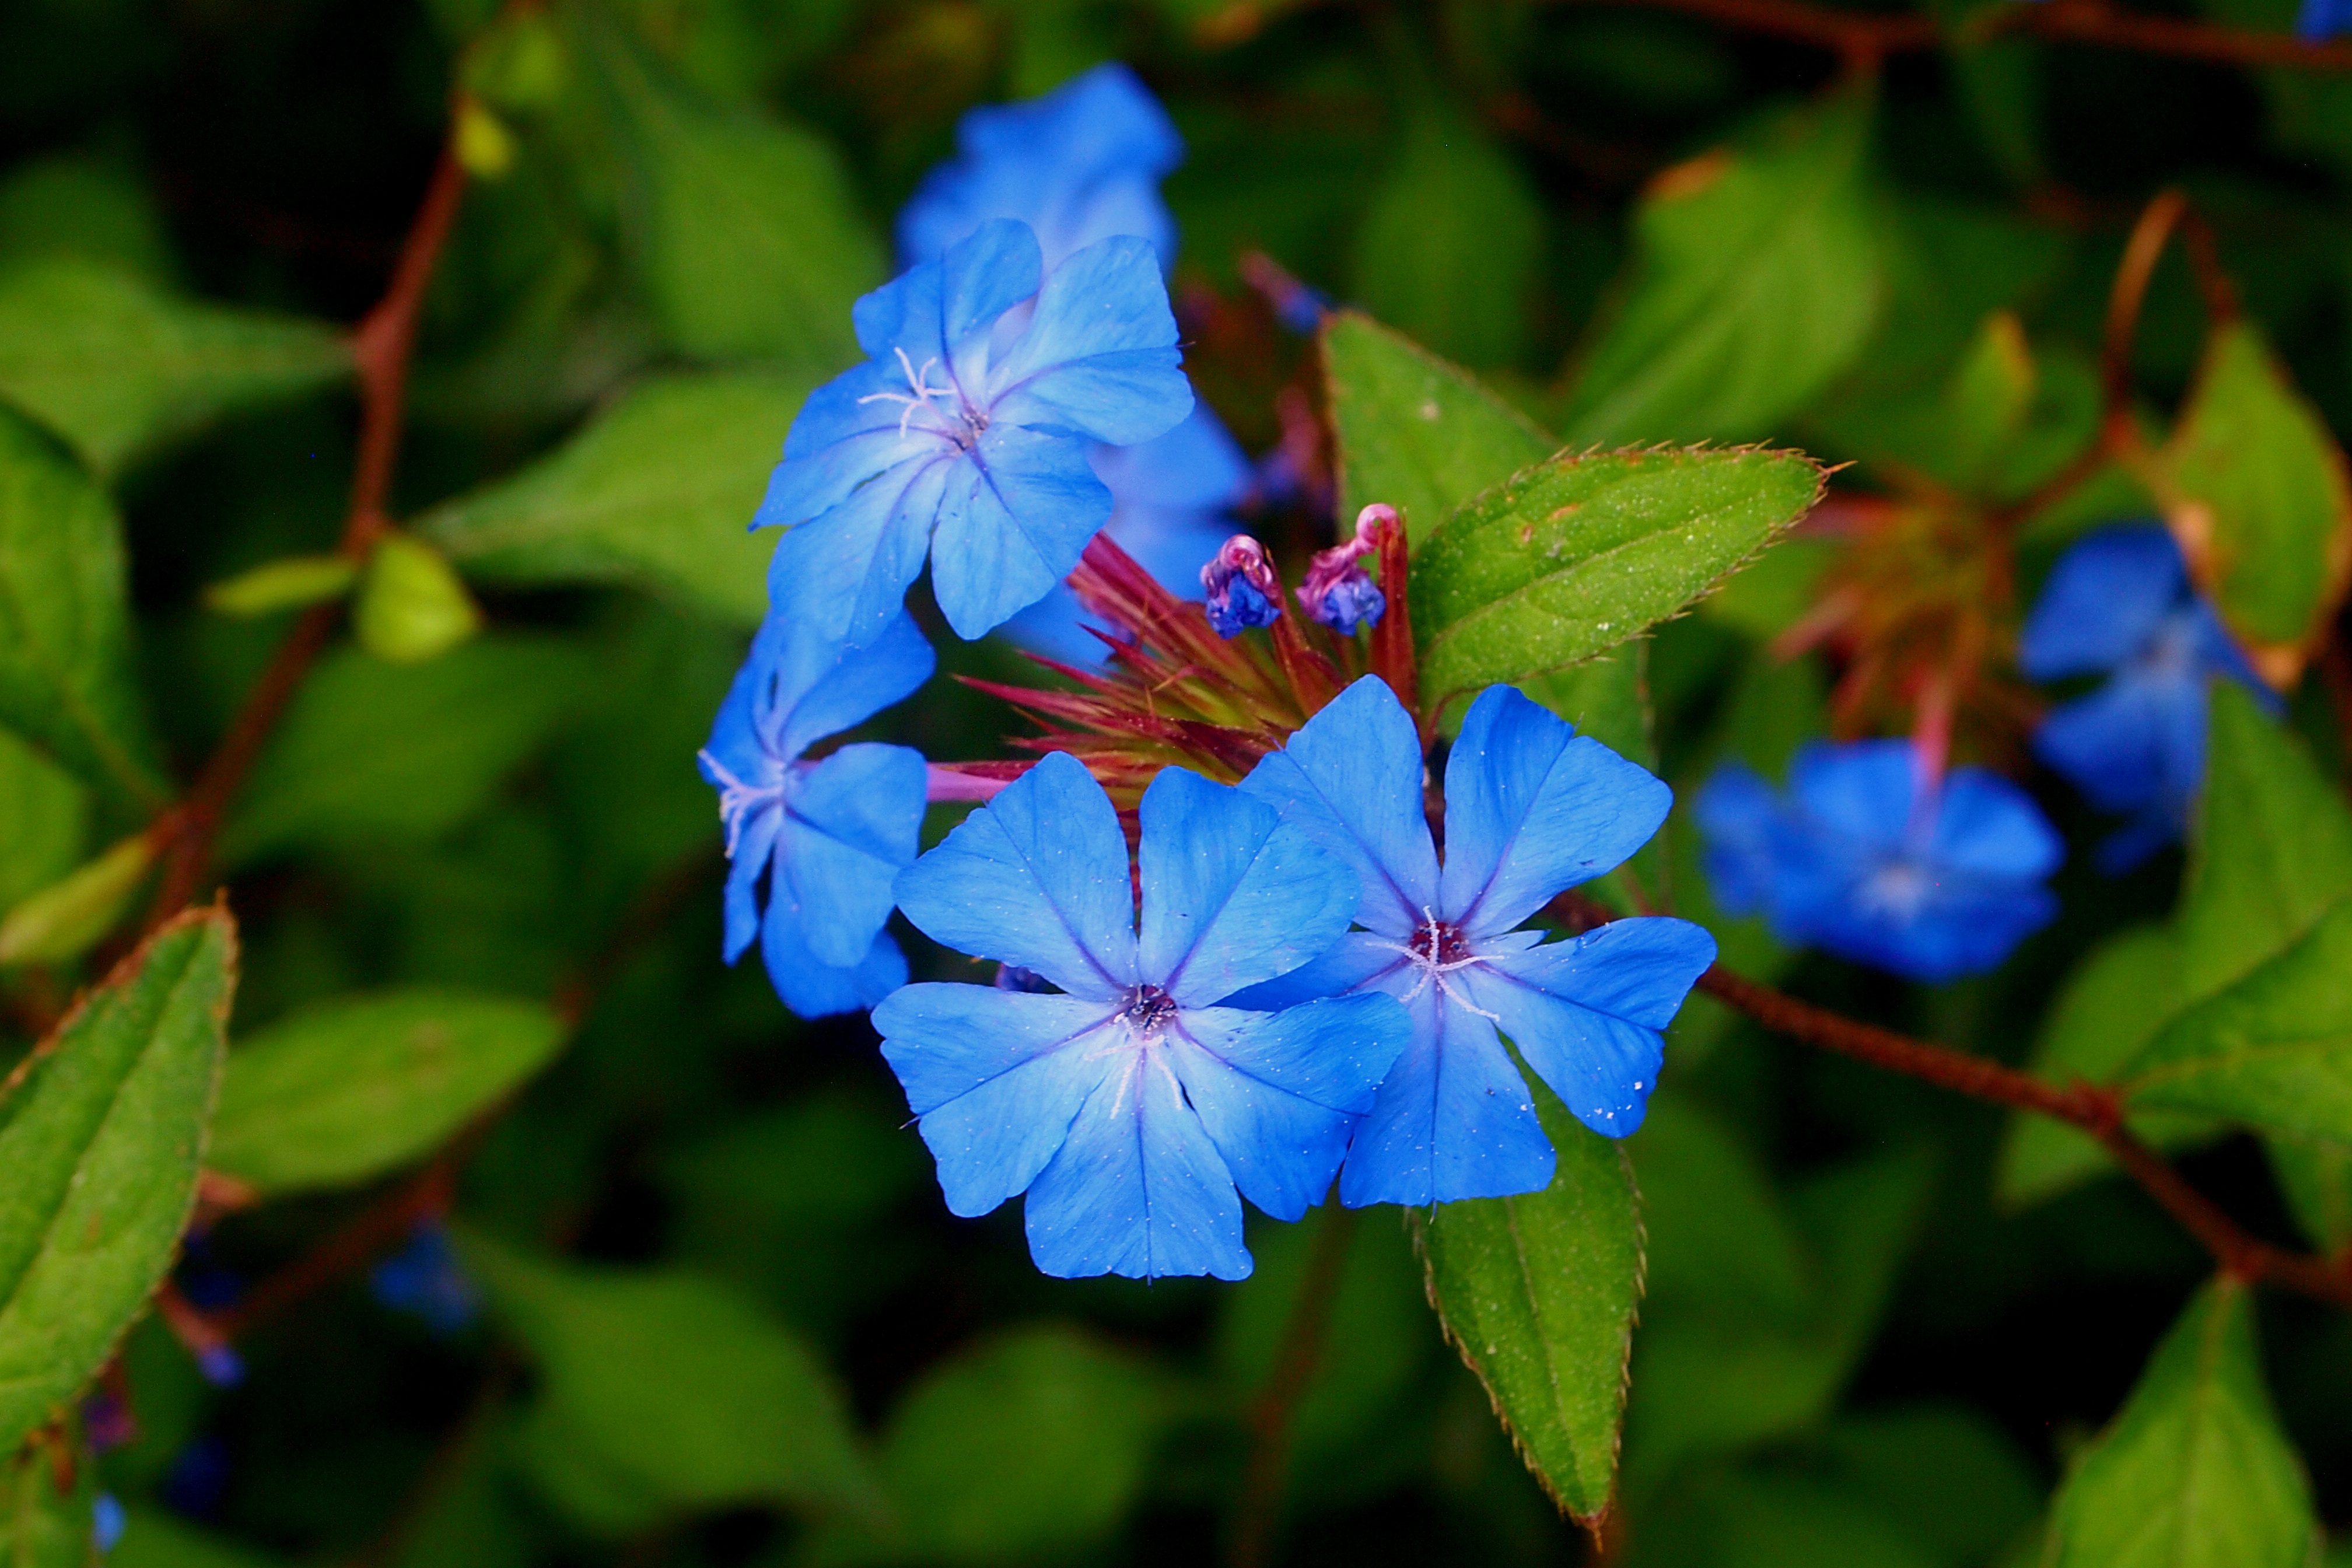
nature, blossom, plant, leaf, flower, petal, summer, green, botany, blue, garden, flora, blue flower, wildflower, petals, shrub, periwinkle, macro photography, flowering plant, annual plant, land plant, dayflower family